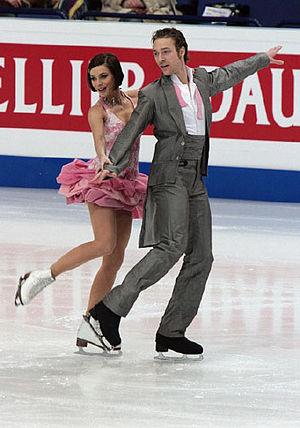
Fabian Bourzat, est un patineur artistique français de danse sur glace. Avec sa partenaire Nathalie Péchalat, ils sont double médaillés de bronze aux championnats du monde, doubles champions d'Europe et quintuples champions de France
Castres est une commune française, unique sous-préfecture du département du Tarn et chef-lieu de l'arrondissement de Castres, en région Occitanie.
Nathalie Péchalat, née le 22 décembre 1983 à Rouen est une danseuse sur glace française, présidente de la Fédération française des sports de glace depuis mars 2020.